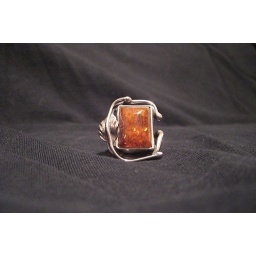
Large square amber stone surrounded by sterling silver leaf. Size 6. $45.